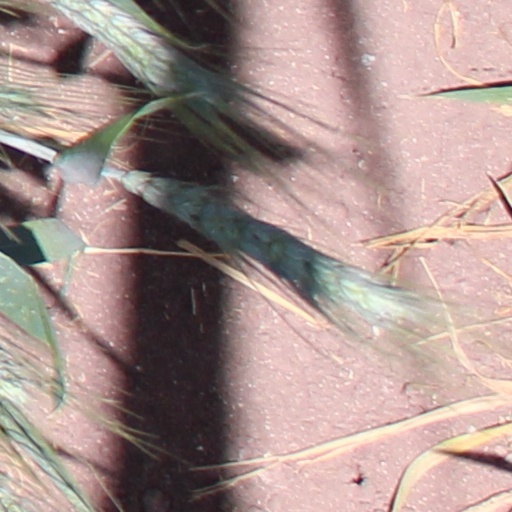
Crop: wheat